ISKCON Temple, Chennai

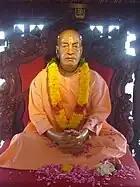
Life-size statue of Swami Prabhupada

Prabhupada visited Madras in February 1972 and delivered lectures. In 1975, a centre was opened at 50 Aspiran Gardens, 2nd Street, Kilpauk, which was later shifted to Kilpauk Garden Road. In 1988, the centre moved to T. Nagar, where the congregation of Chennai ISKCON increased greatly. During a morning walk on 18 December 1975, Prabhupada remarked: "Now our European and American boys are preaching in South India and big, big acaryas have received them."